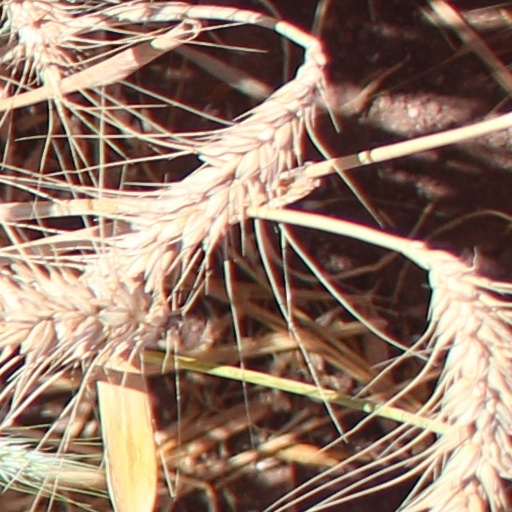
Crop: wheat